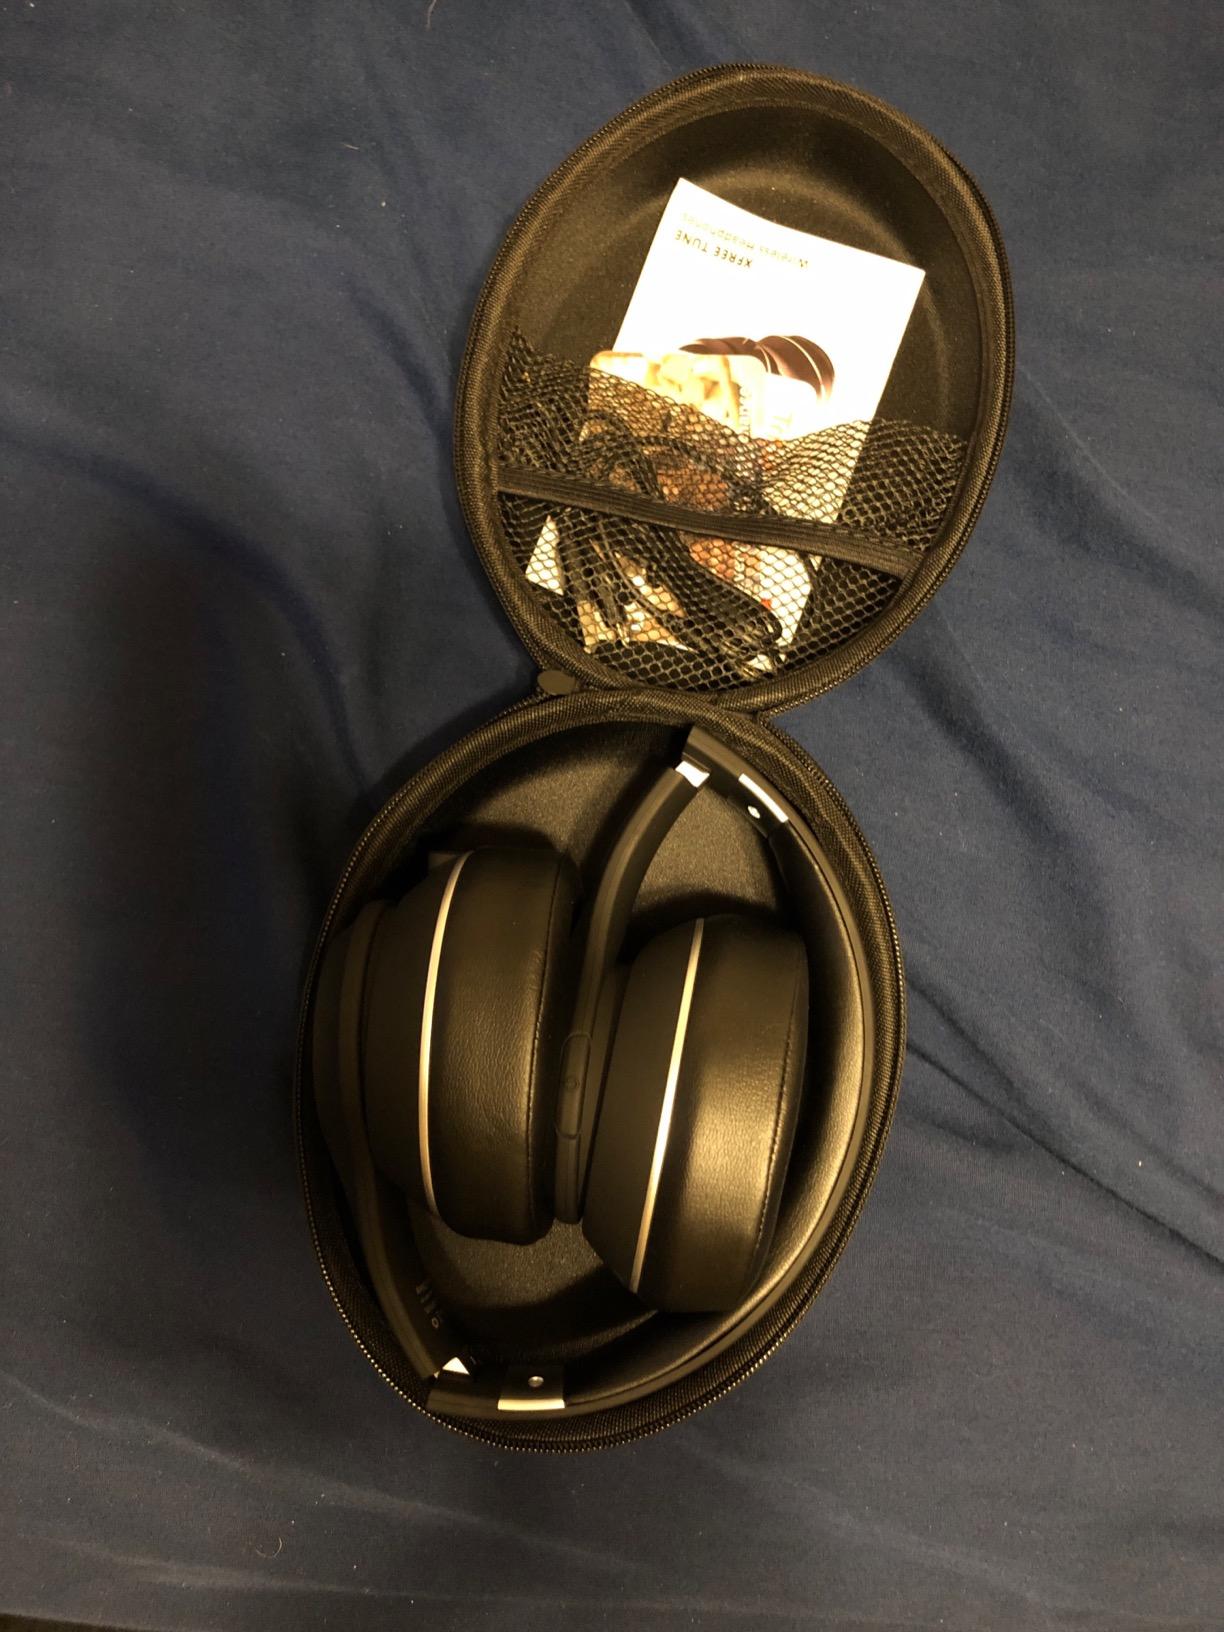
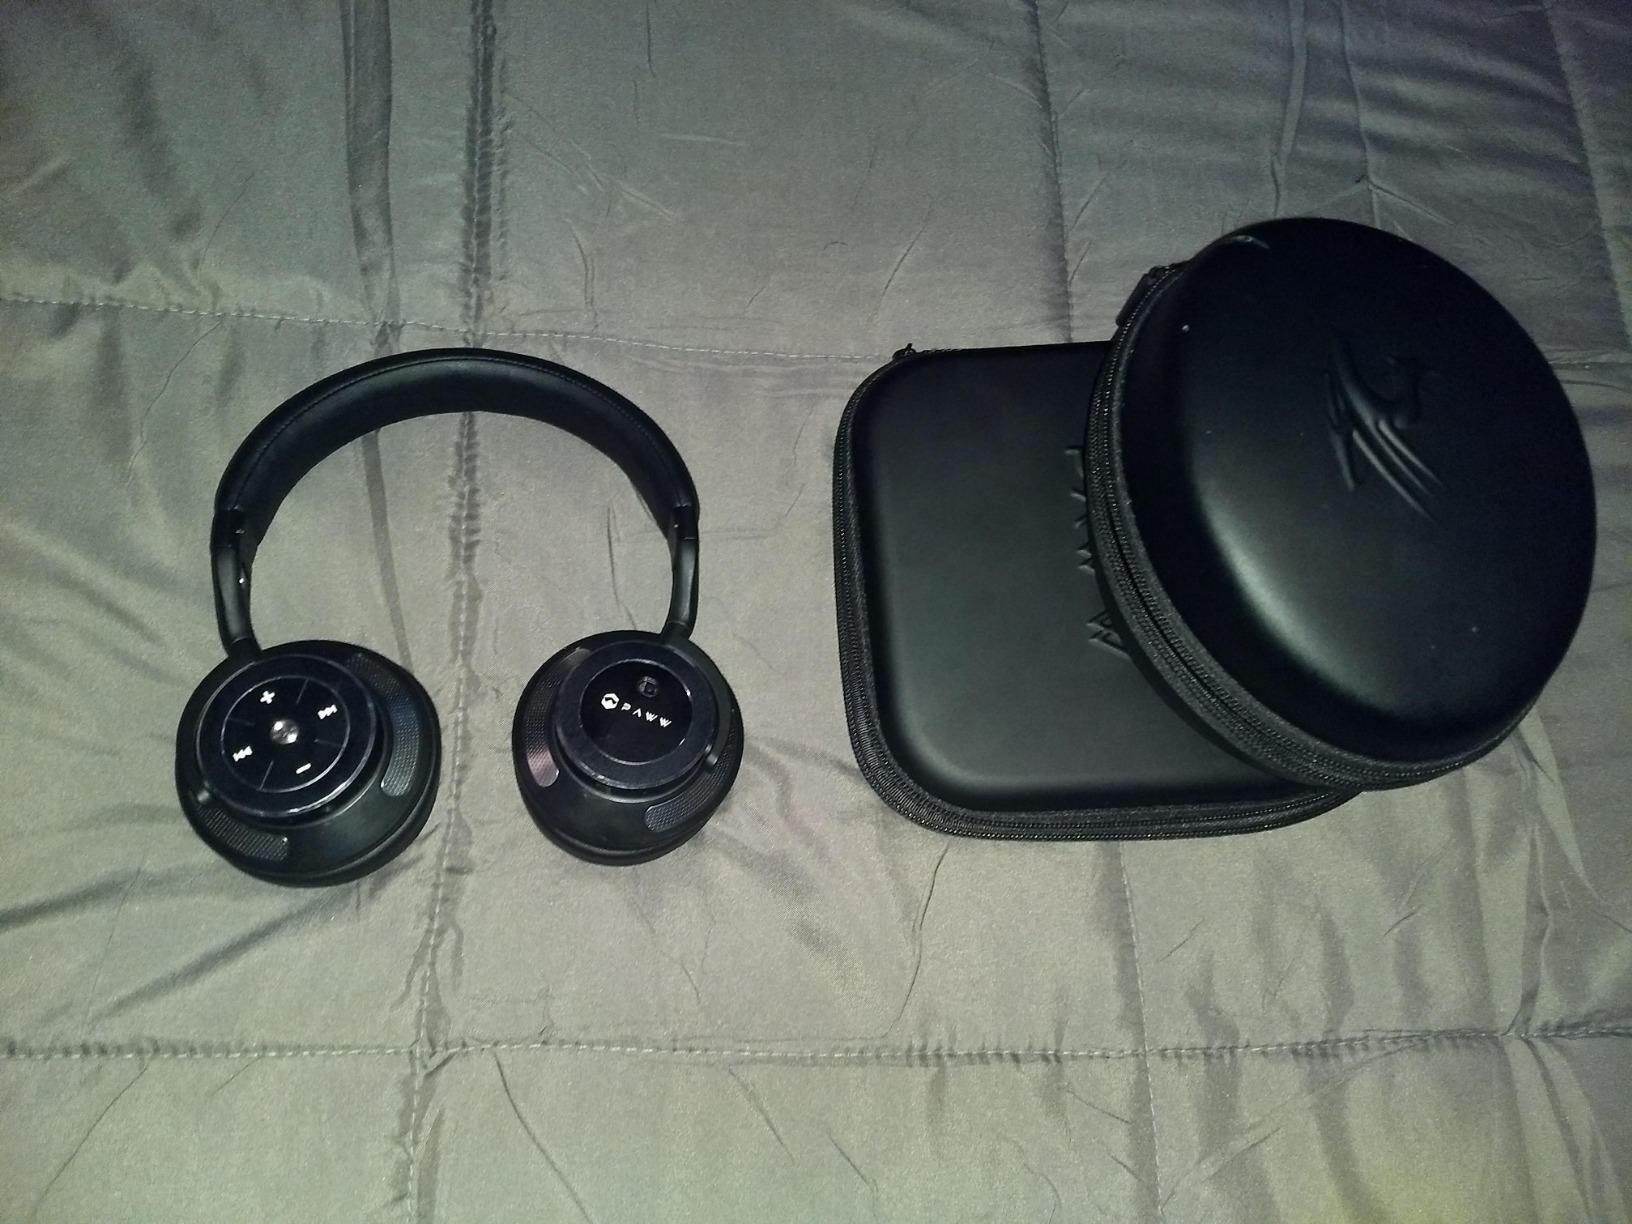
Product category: headphones
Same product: no